John Brown (abolitionist)

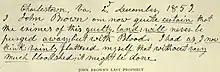
John Brown's last words, passed to a jailer on his way to the gallows. From an albumen print; location of the original is unknown.

As he began recruiting supporters for an attack on slaveholders, Brown was joined by Harriet Tubman, "General Tubman", as he called her. Her knowledge of support networks and resources in the border states of Pennsylvania, Maryland, and Delaware was invaluable to Brown and his planners. She also raised funds for Brown.